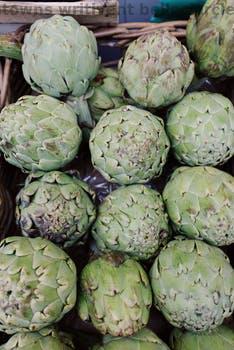
Label: Watermark